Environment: real
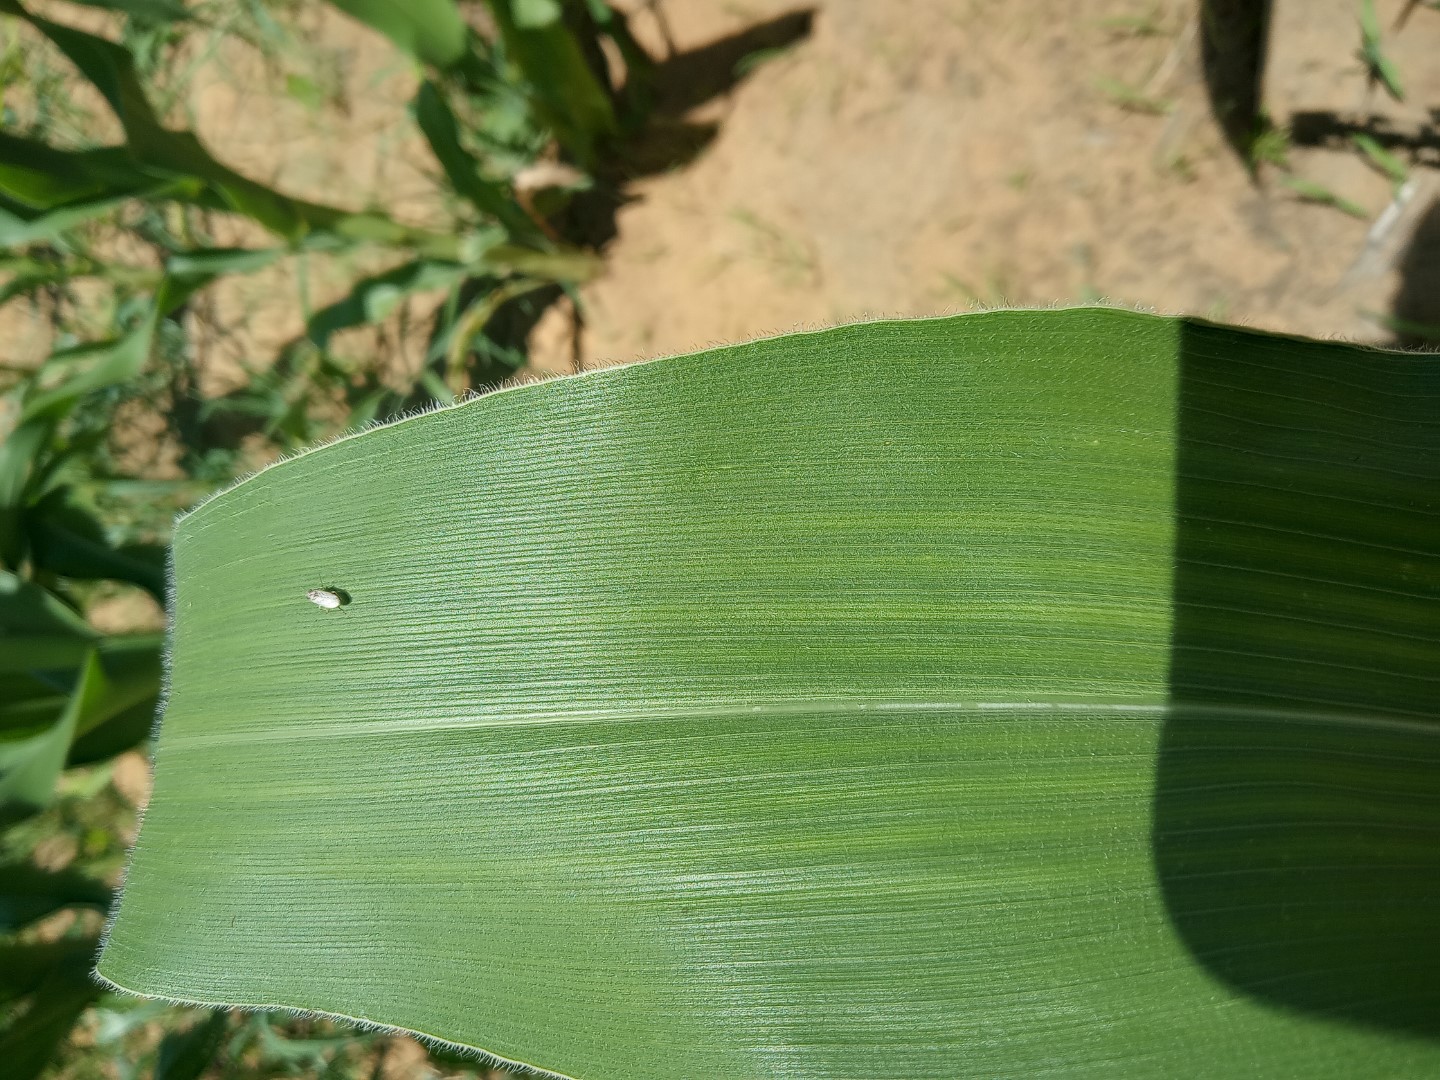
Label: healthy